Synchronised swimming at the 2013 World Aquatics Championships – Solo technical routine

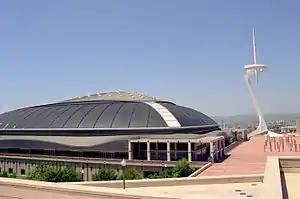
Barcelona Palau San Jordi

The solo technical routine competition at 2013 World Aquatics Championships was held on July 20 with the preliminary round in the morning and the final in the evening session.